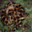
Label: snake